Podolí Swimming Stadium

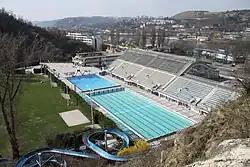
Podolí Swimming Stadium viewed from Kavčí hory

Podolí Swimming Stadium (in Czech: "Plavecký stadion Podolí") is a swimming centre in Prague, Czech Republic, which is located on the right side of Vltava river in Podolí neighborhood. It contains two 50 meter-long pools (outside and inside), 33 meter pool for water polo, spa or other facilities including seating for 5000 spectators. It was built between 1959 and 1965 on the site of a former mine. Design of the complex, symbolizing a big water wave, was created by a Czech architect Richard Podzemný.